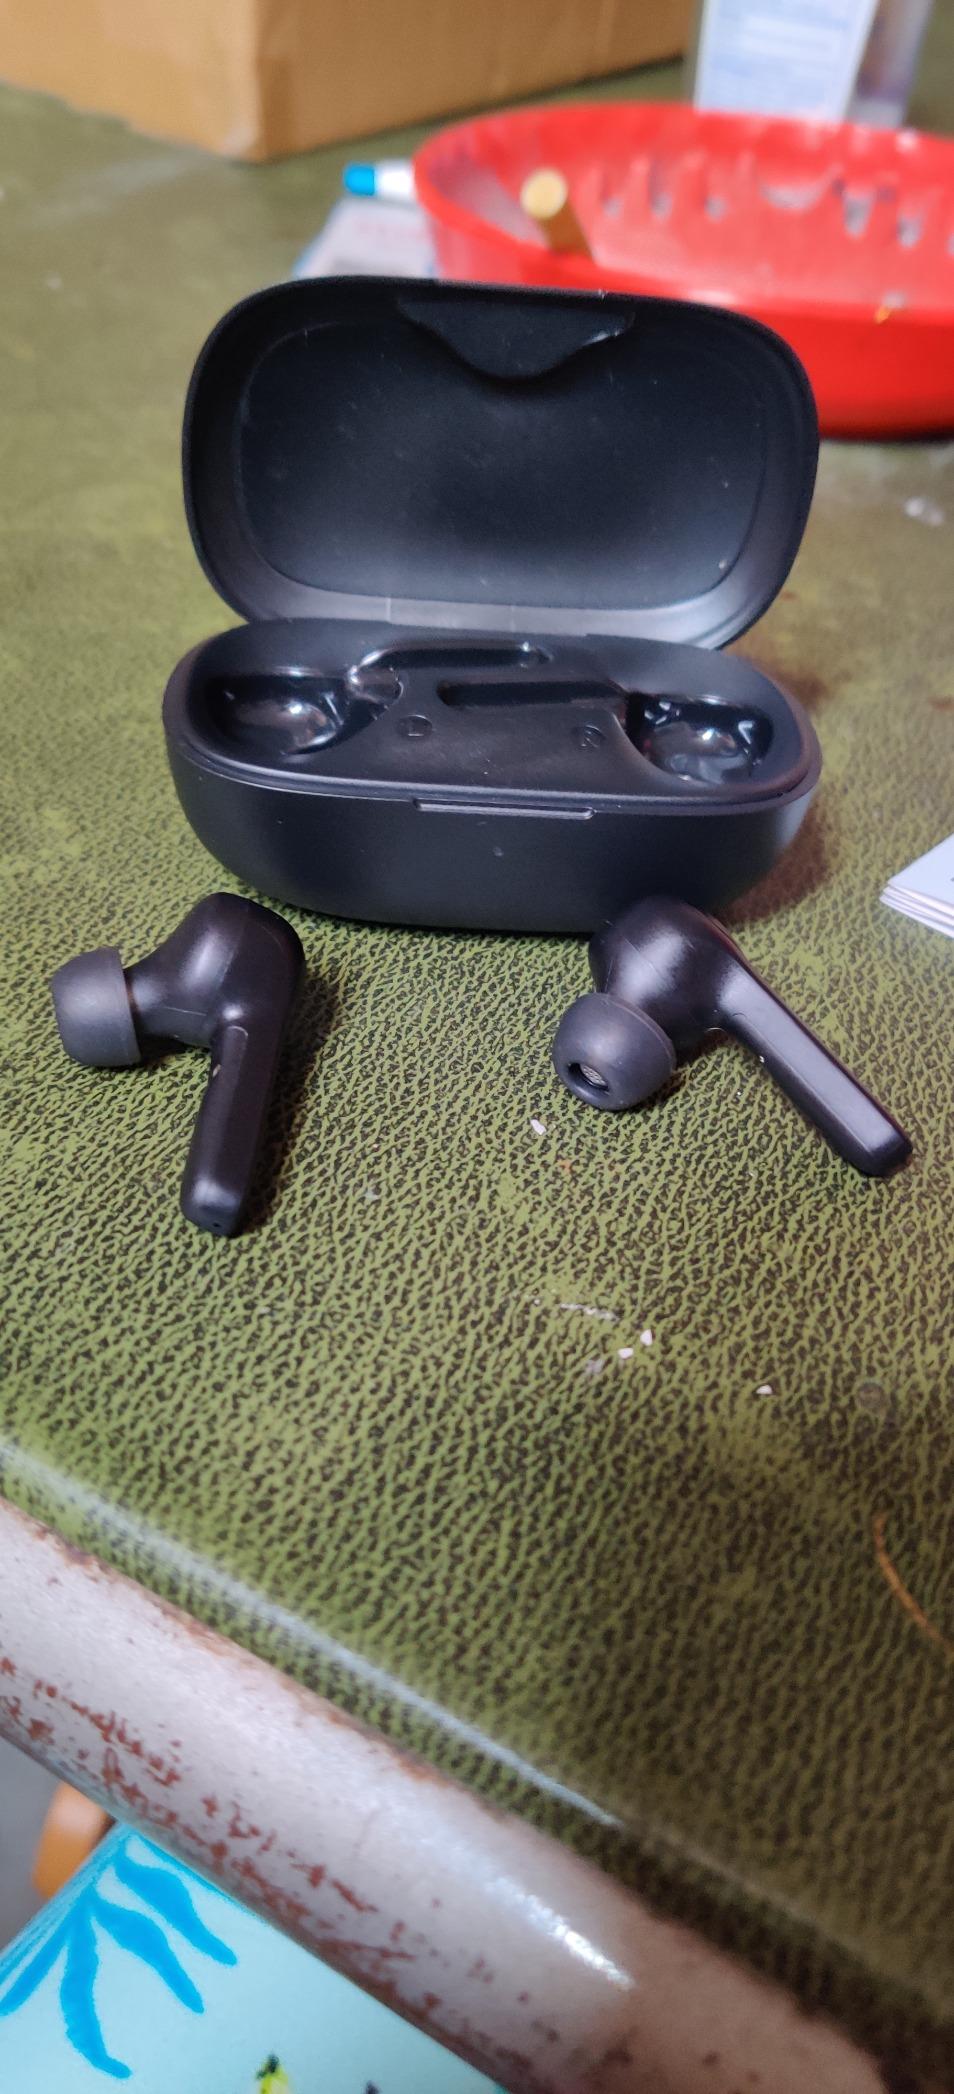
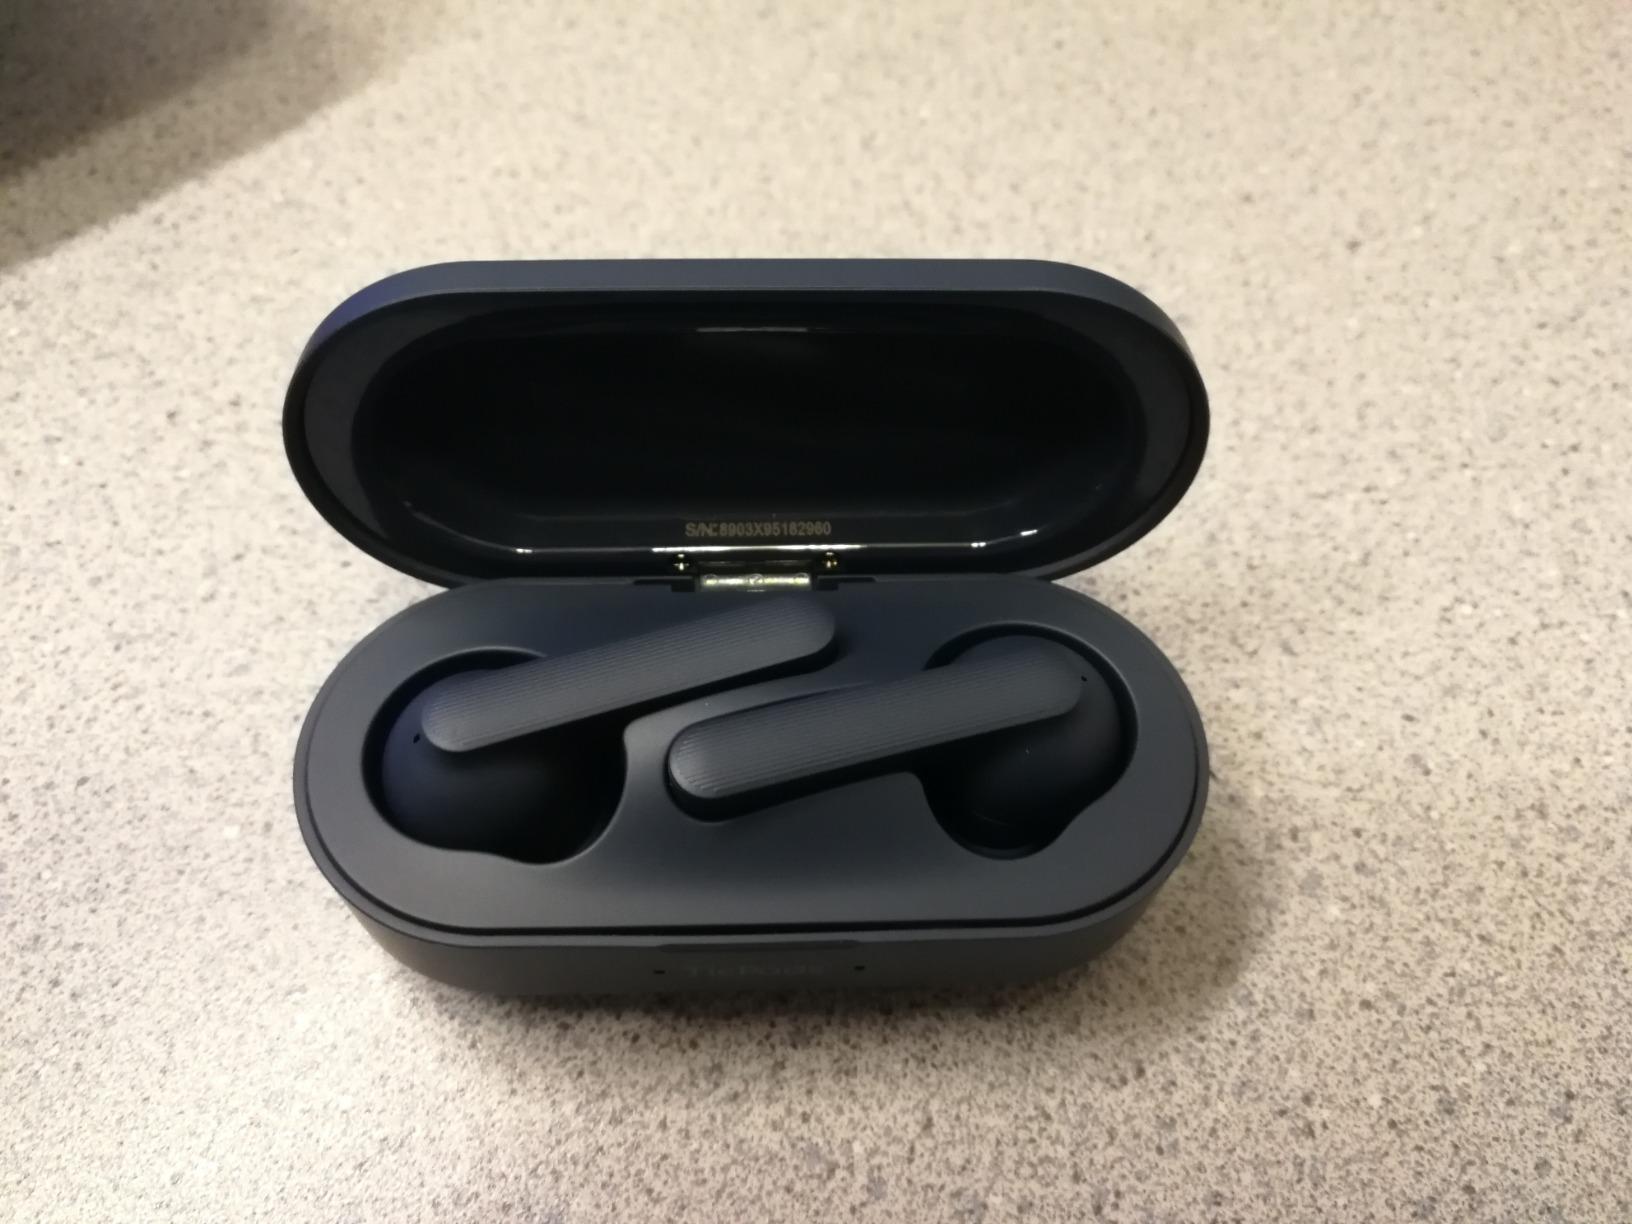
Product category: earbuds
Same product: no